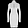
Label: Dress